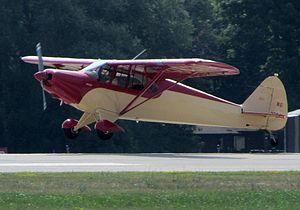
Le Piper PA-12 Super Cruiser était un avion léger de loisirs américain, conçu par Piper Aircraft pendant les années 1940. Monomoteur monoplan à aile haute pouvant embarquer trois personnes, il était équipé d'un train d'atterrissage conventionnel et était une version révisée et améliorée du J-5 Cub Cruiser, du même constructeur. Il fut produit de 1946 à 1948, mais de nombreux exemplaires volent encore de nos jours.